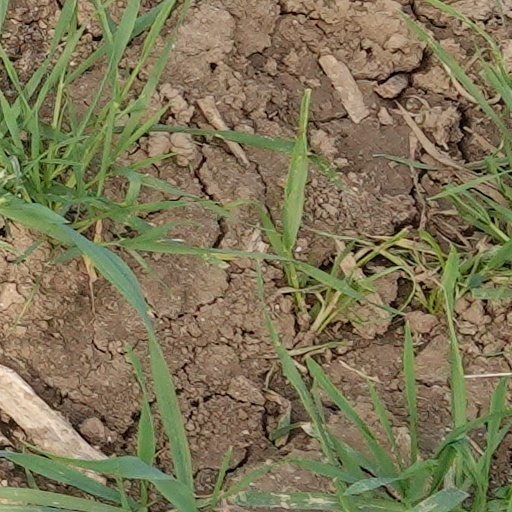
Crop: wheat